Pocket pistol

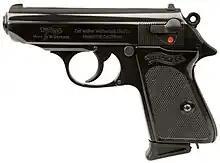
The Walther PPK pistol is famous as fictional secret agent James Bond's gun in many of the films and novels: Ian Fleming's choice of the Walther PPK directly influenced its popularity and its notoriety.

The FN Model 1910, also known as the Browning model 1910, was a departure for Browning. Before, his designs were produced by both FN in Europe and Colt Firearms in the United States. Since Colt did not want to produce it, Browning chose to patent and produce this design in Europe only. Introduced in 1910, this pistol used a novel operating spring location surrounding the barrel. This location became the standard in such future weapons as the Walther PP and Russian Makarov. The Model 1910 incorporated the standard Browning striker-firing mechanism and a grip safety along with a magazine safety and an external safety lever (known as the "triple safety") in a compact package. It was offered in both .32 ACP (8-shot) and .380 ACP (7-shot) calibers and it remained in production until 1983. It is possible to switch calibres by changing only the barrel.